Shikama, Miyagi

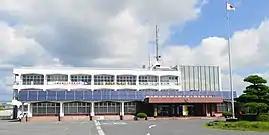
Shikama Town Hall

Shikama is located in west-central Miyagi Prefecture, bordered by the Ōu Mountains to the west. Parts of the town are within the borders of the Funagata Renpō Prefectural Natural Park.